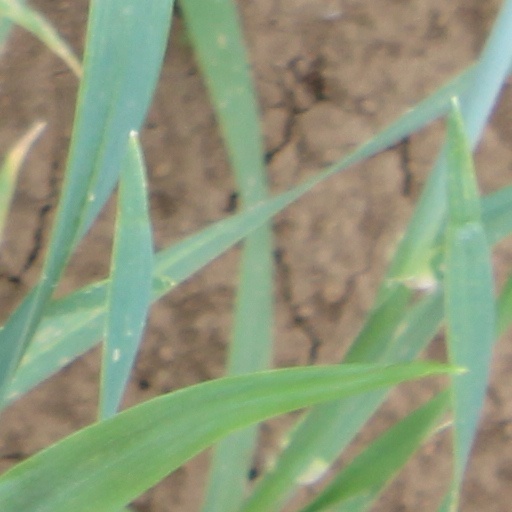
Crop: wheat